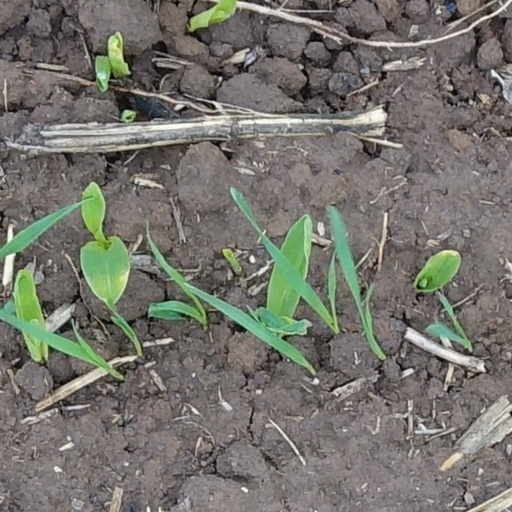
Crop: wheat